Canister shot

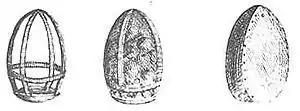
Examples of old case-shot, which predates the canister

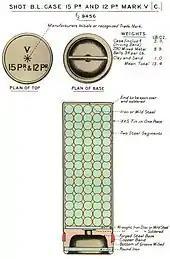
British case-shot, 1914

Canister shot consists of a closed metal cylinder typically loosely filled with round lead or iron balls packed with sawdust to add more solidity and cohesion to the mass and to prevent the balls from crowding each other when the round was fired. The canister itself was usually made of tin, often dipped in a lacquer of beeswax diluted with turpentine to prevent corrosion of the metal. Iron was substituted for tin for larger-caliber guns. The ends of the canister were closed with wooden or metal disks.